Eighty Mile Beach

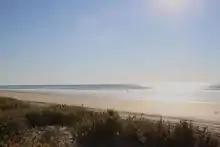
Eighty Mile Beach 2011

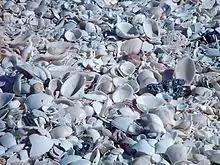
Eighty Mile Beach shells

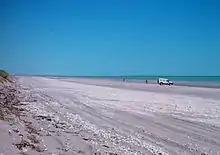
Eighty Mile Beach 2004

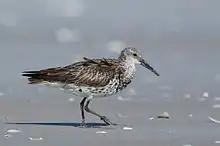
Great knot on Eighty Mile Beach

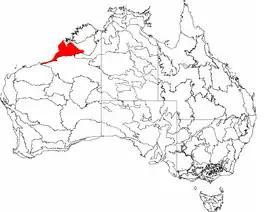
Eighty Mile Beach lies along the thin south-western extension of the Dampierland bioregion (shown in red)

The southern section of Eighty Mile Beach is part of the traditional territory of the Nyangumarta people, who maintain a strong connection to the area with many songs, stories and ceremonies associated with sites along and in the vicinity of the beach. In June 2009 the Federal Court of Australia determined that the Nyangumarta People were the valid native title holders of that section of the beach. The judgement of the Court was delivered on country at Nyiyamarri Pukurl, a site adjacent to the Eighty Mile Beach Caravan Park.